National Cycle Route 665

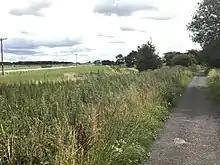
Wetherby Racecourse from Route 665

National Cycle Network (NCN) Route 665 is a Sustrans route from Wetherby to South West York. Two sections of the route are open. As of summer 2020 the route is not fully signed. The central section between Tadcaster and Newton Kyme is still a proposal.